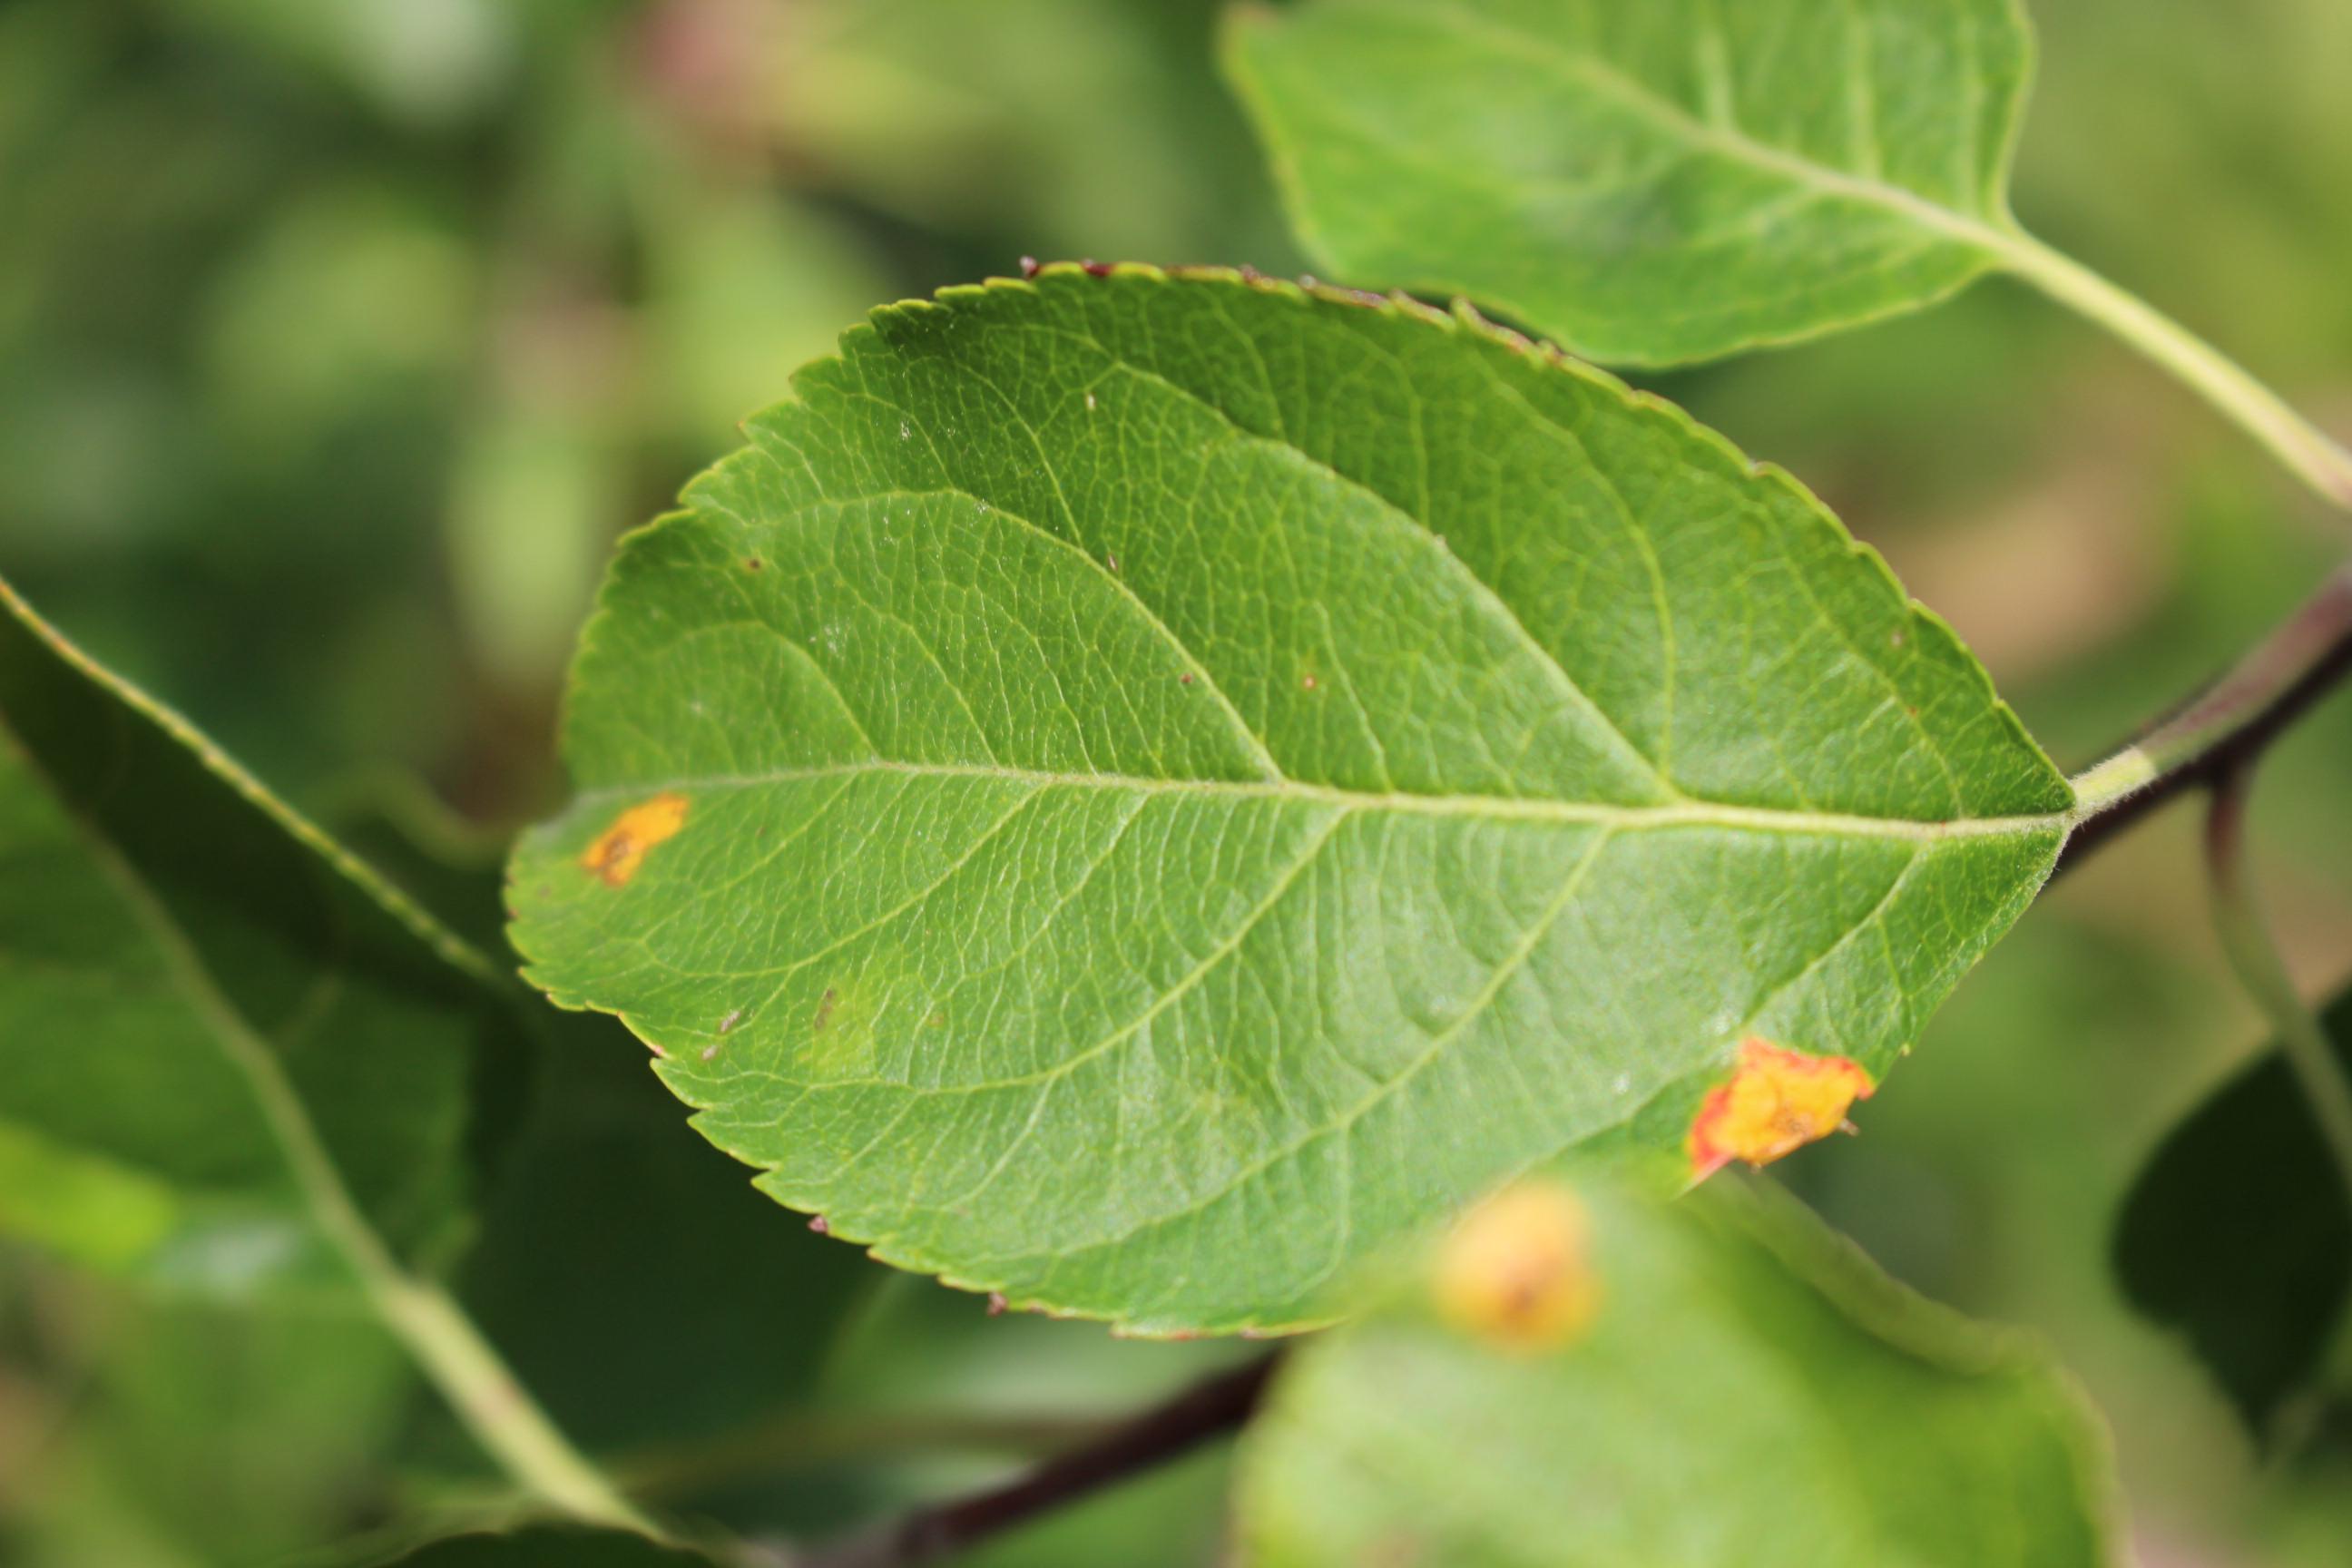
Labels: rust